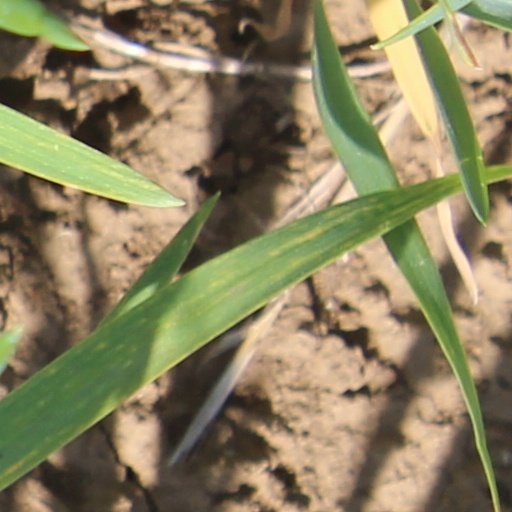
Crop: wheat